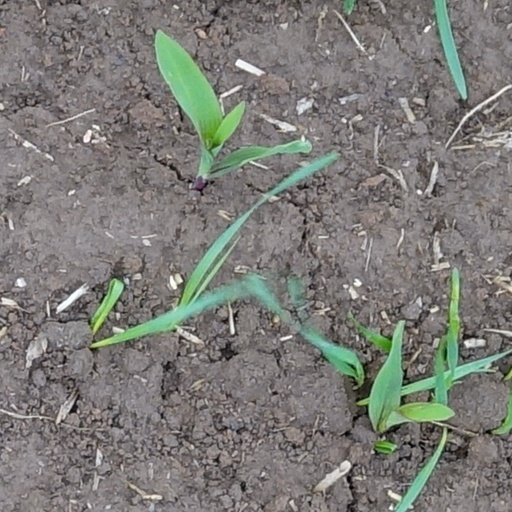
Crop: wheat